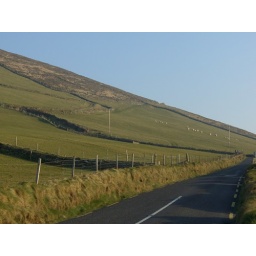
A road running along the coast in Dingle.